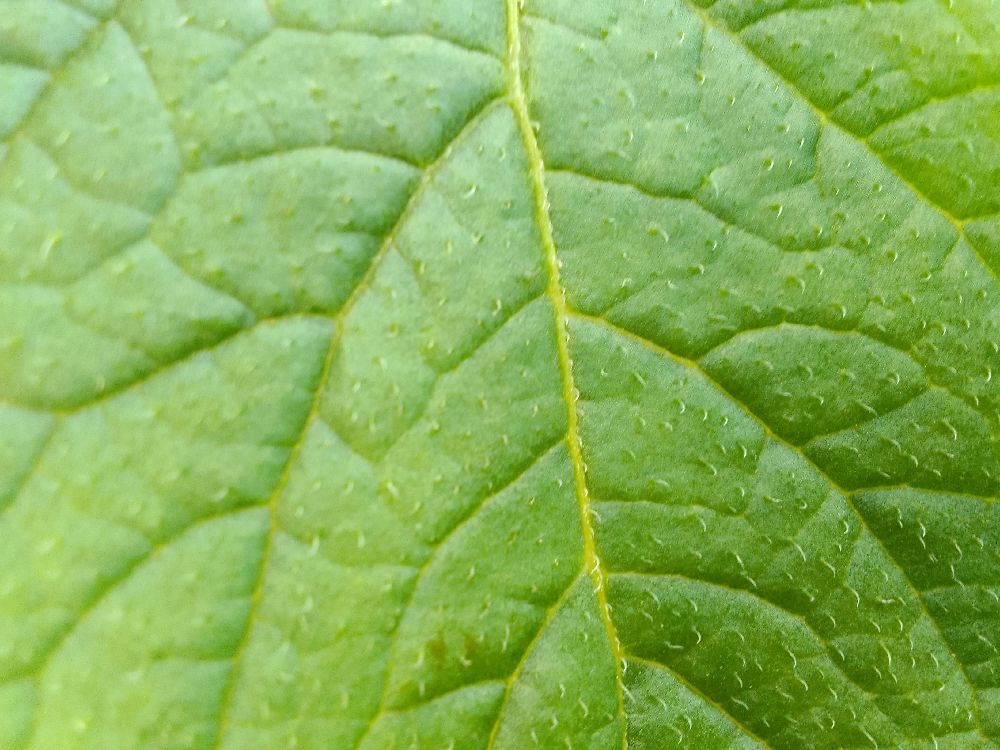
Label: Healthy